Weird Shadows Over Innsmouth

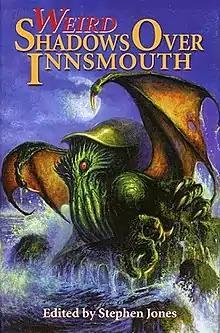
Dust-jacket from the first edition

Weird Shadows Over Innsmouth is an anthology of Cthulhu Mythos stories edited by Stephen Jones. It was published by Fedogan & Bremer in 2005 in an edition of 2,100 copies of which 100 were signed. The anthology contains a discarded draft of the H. P. Lovecraft novella "The Shadow Over Innsmouth" and several stories by other authors written as sequels to the Lovecraft story. Eight of the stories are original to this collection. Others first appeared in the magazines "The Acolyte" and "The Spook" or in anthologies.